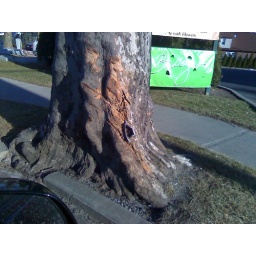
Its a chunk of a car rim stuck in a tree after a car crash.